Basilemys

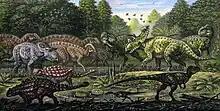
Restoration of "Basilemys" (lower middle) among other animals of the Kaiparowits Formation

Turtles were prominent members of the Upper Cretaceous and thus, their specimens found throughout North America are useful in defining biogeographic patterns. In 1924, a partial skeleton and crushed skull of "Basilemys" was collected by C.M. Sternberg from the Horseshoe Canyon Formation. However, this specimen was poorly preserved and information of the skull could not be analyzed. In another part of Canada, a "Basilemys" specimen from the Frenchman Formation of Saskatchewan retained most of the neck and cranial fragments. Most of the well-preserved specimens of "Basilemys" are of the carapace, the hard upper shell of a turtle. Apart from the type species, "Basilemys variolosa", five other species have been described to date. These include "B. gaffneyi", "B. morrinensis", "B. nobilis", "B. praeclara" and "B. sinuosa." In 2018, a nearly complete shell of "B. morrinensis" was found from the Horseshoe Canyon Formation of Alberta. "Basilemys" specimens have also been found from the Oldman Formation and Dinosaur Park Formation.